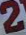
Number: 2